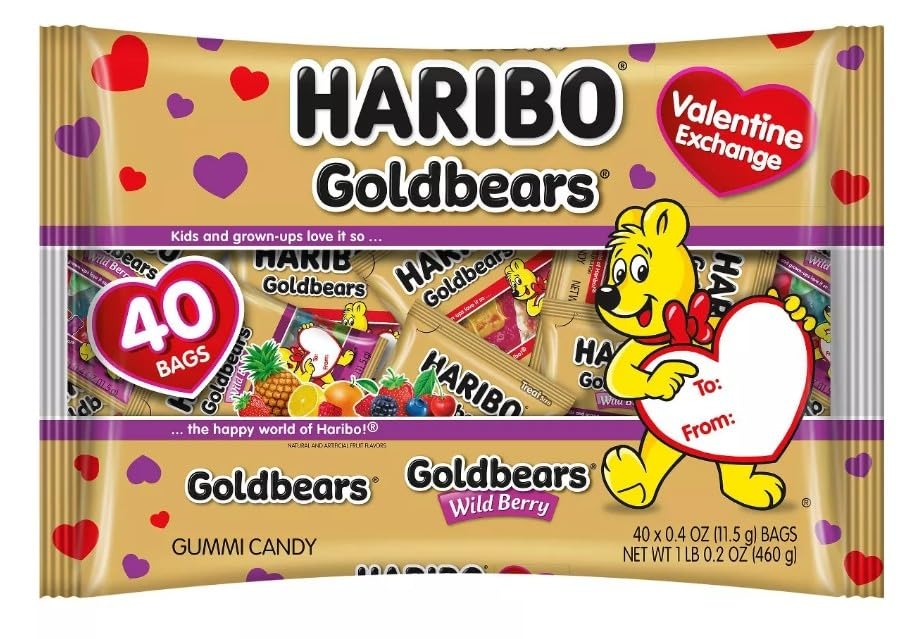
Item Name: Haribo Valentine's Goldbears Wild Berry Bag - 40ct
Value: 16.0
Unit: Ounce

Price: 9.8